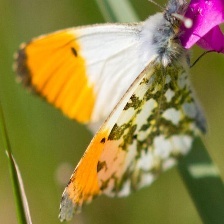
Species: ORANGE TIP
Butterfly family (ImageNet category): cabbage_butterfly